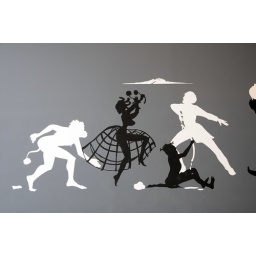
The Rich Soil Down There*2002Kara Walker, American, born in 1969Cut paper and adhesive on painted wall